Brown Bear, Brown Bear, What Do You See?

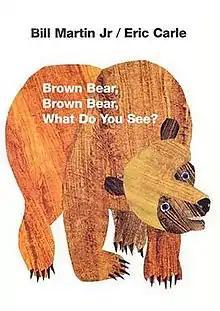
Front cover, designed by Carle

Brown Bear, Brown Bear, What Do You See? is a children's picture book published in 1967 by Henry Holt and Company, Inc. Written by Bill Martin Jr. and illustrated by Eric Carle, the book is designed to help toddlers associate colors and meanings to animals. The book has been widely praised by parents and teachers and placed on several recognition lists. In 2010, the book was briefly banned from Texas’ third grade curriculum due to a confusion between author of children's books Bill Martin Jr, and author of "Ethical Marxism: The Categorical Imperative of Liberation (Creative Marxism)" philosopher Bill Martin.